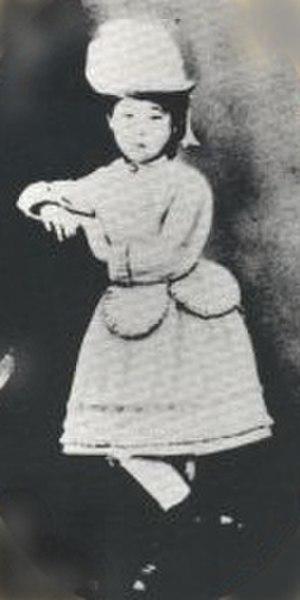
Tsuda Umeko, née le 31 décembre 1864 à Tokyo et décédée à l'âge de 64 ans le 16 août 1929 à Kamakura, est une féministe japonaise pionnière dans l'éducation des femmes au Japon durant l'ère Meiji. Née sous le nom de Tsuda Mume, avec mume ou ume faisant référence à l'abricot japonais, elle adopte le nom d'Ume Tsuda durant ses études aux États-Unis avant de changer pour Umeko en 1902.